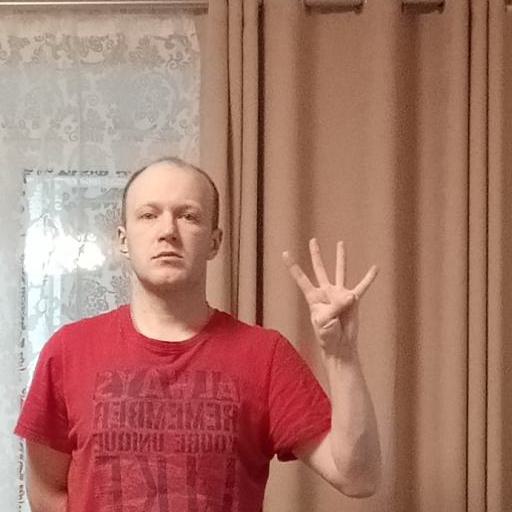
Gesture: four